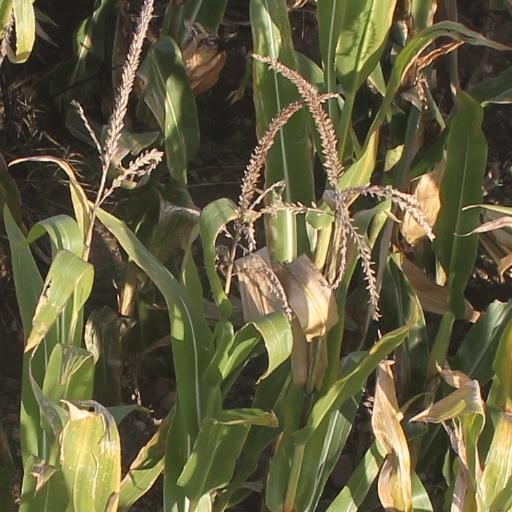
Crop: maize; corn